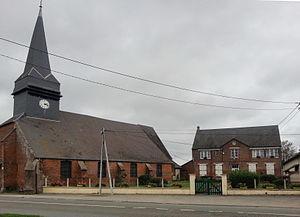
La Mairie et l'Eglise de Fouilloy
Fouilloy est une commune française située dans le département de l'Oise, en région Hauts-de-France.